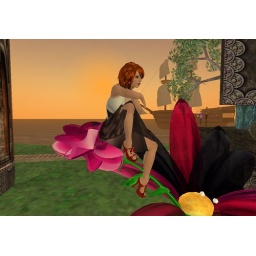
More flower chairs in ImagineNation. I love these things.